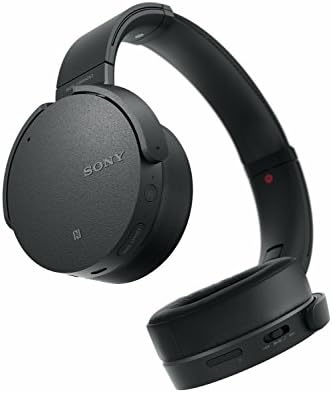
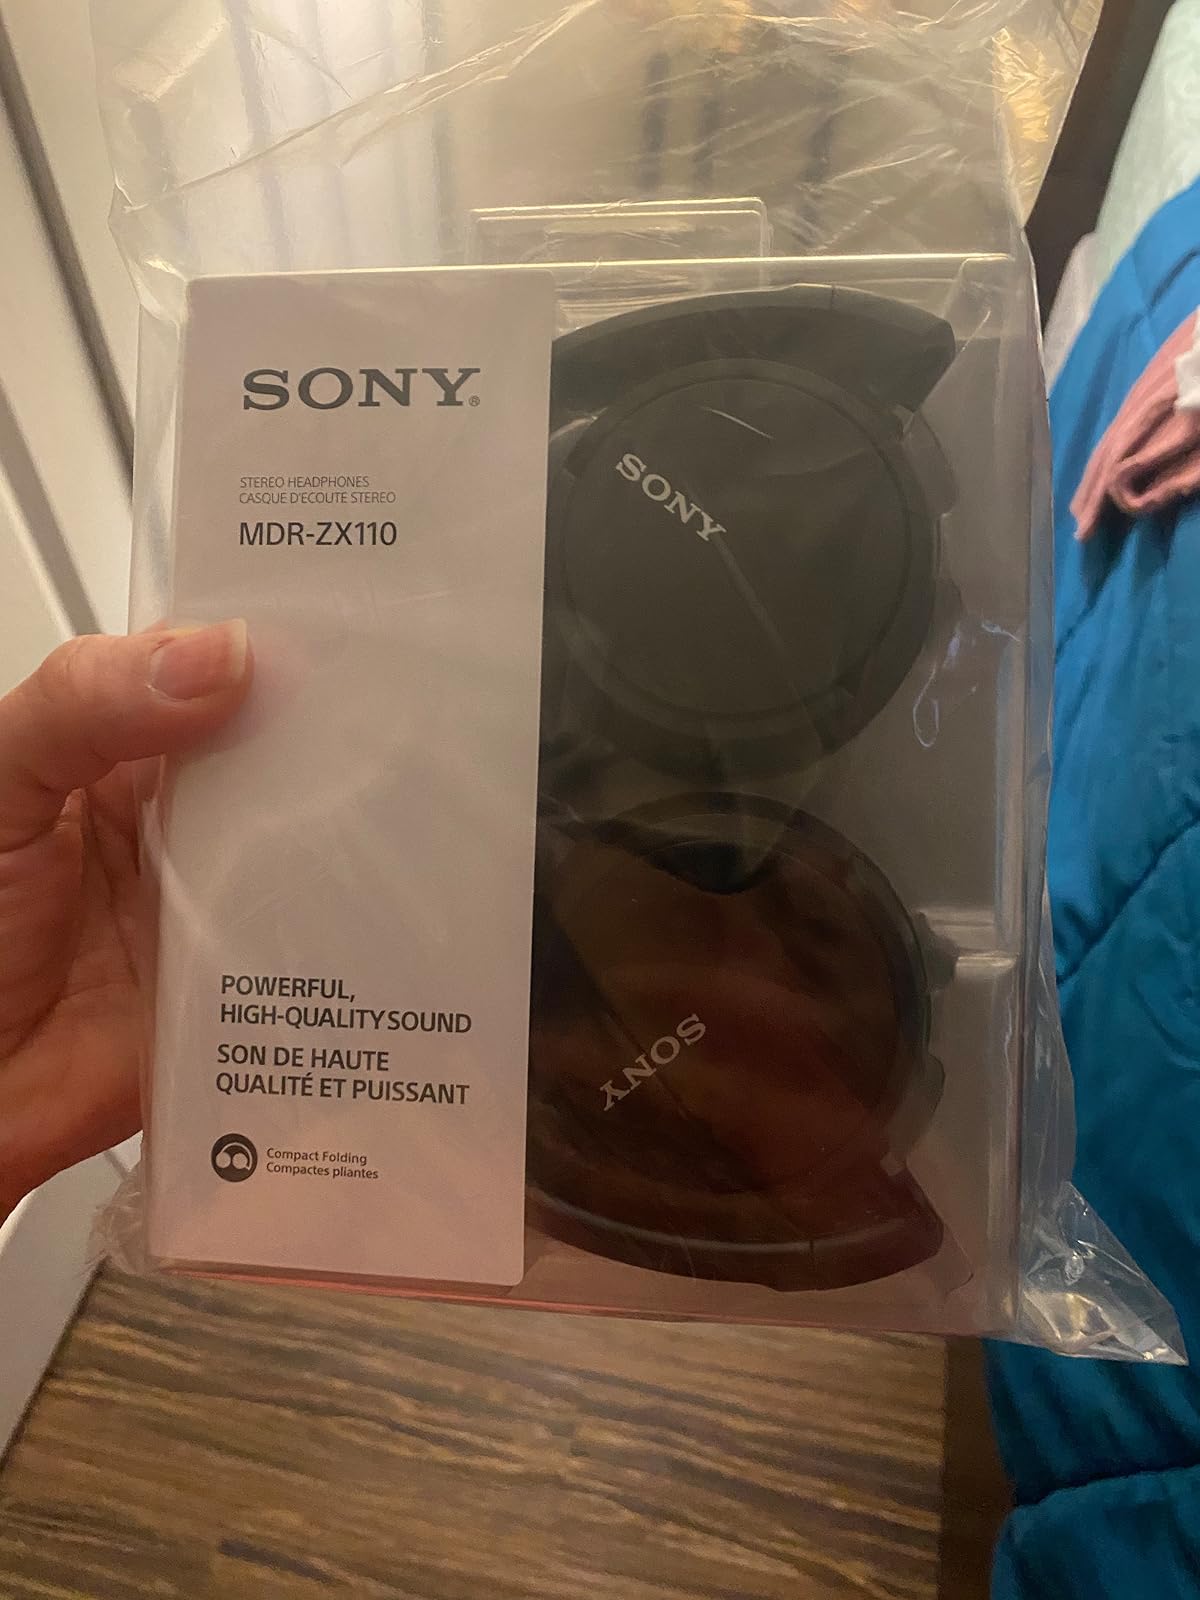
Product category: headphones
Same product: no